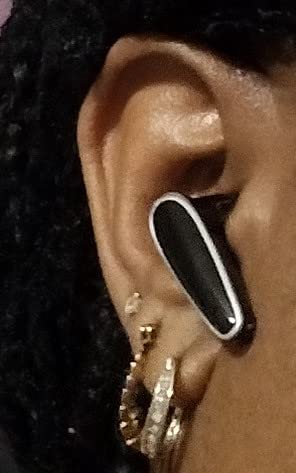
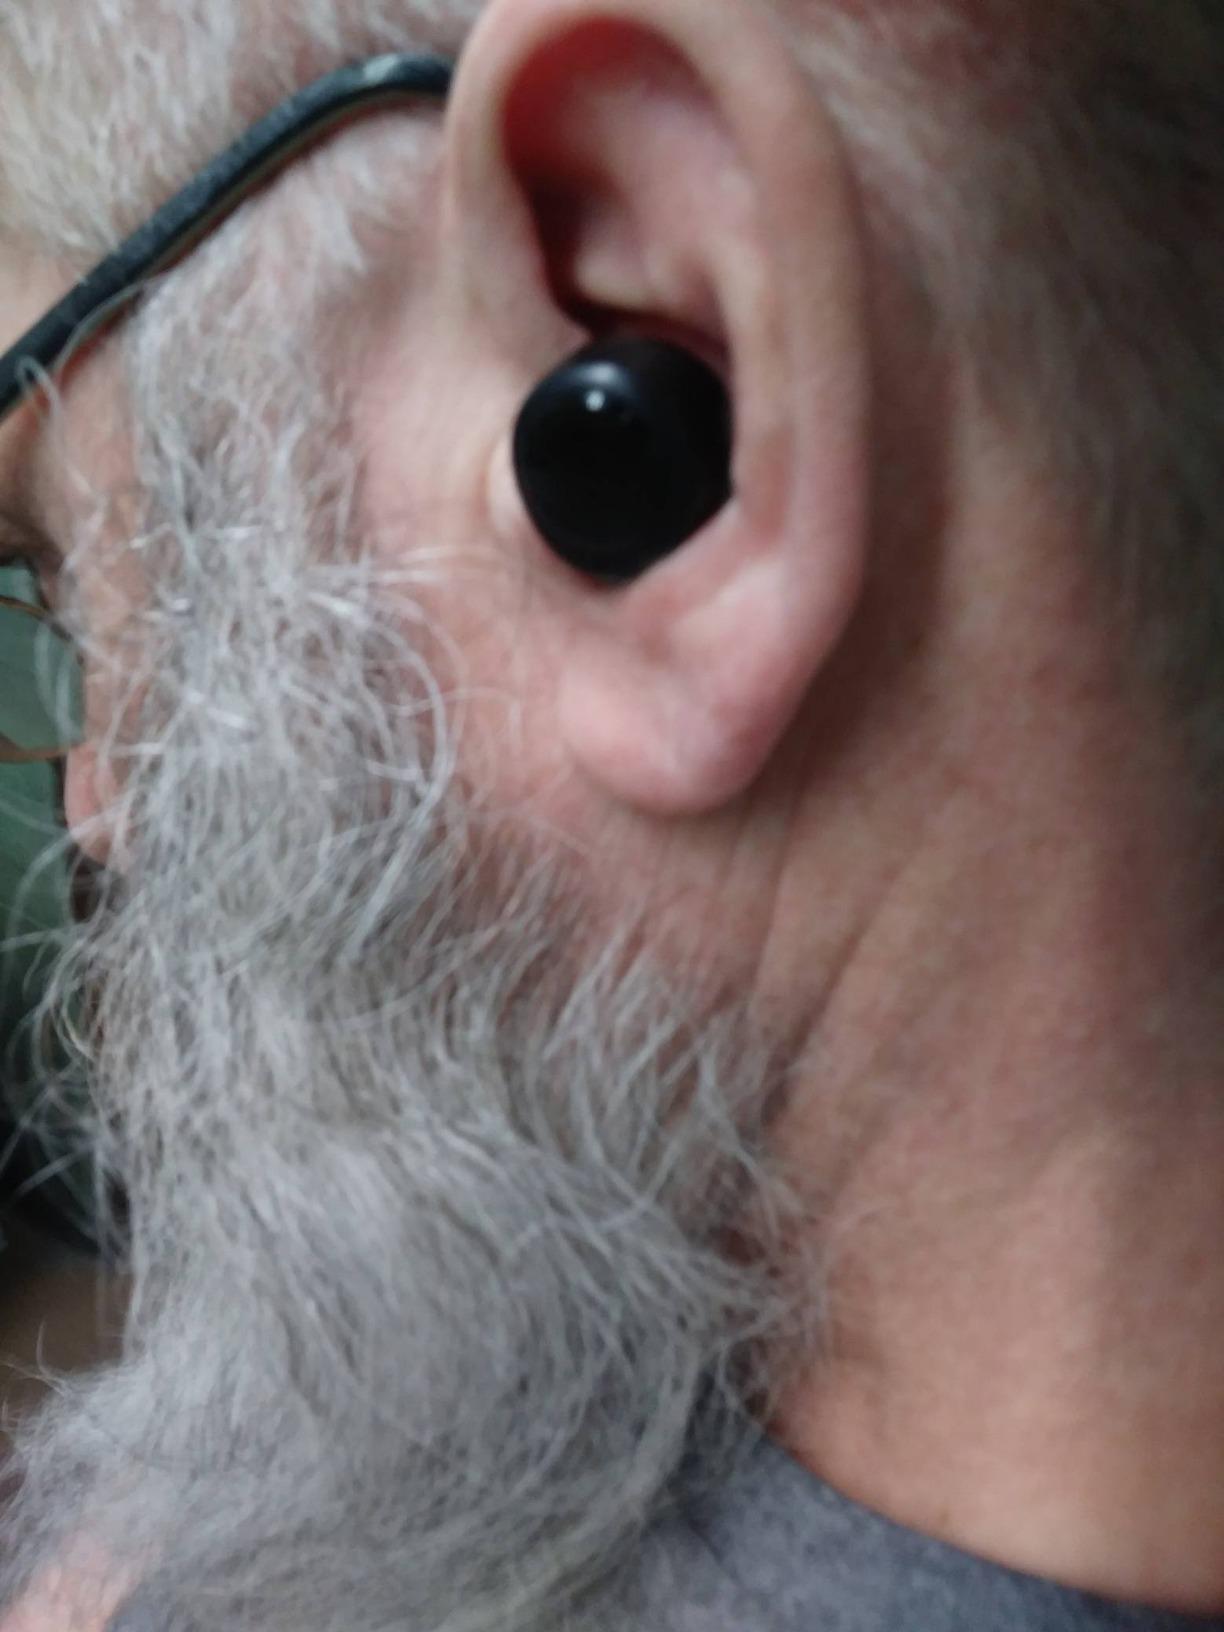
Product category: earbuds
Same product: no